Brown ocean effect

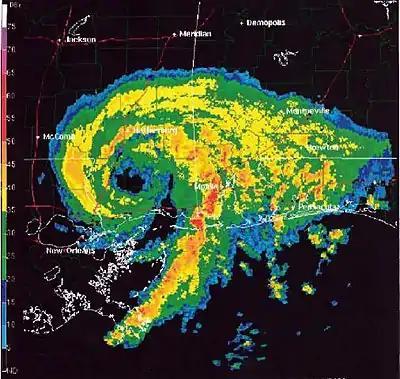
Allison with an eye-like feature over Mississippi.

In the North Indian Ocean, countless cases of brown ocean-type tropical depressions forming over the subcontinent of India have been reported. The IMD has been known to issue advisories for these systems, while the JTWC usually does not, due to the common lack of intensity and structure to these systems. The most recent example of a brown ocean-type system has been characterized in Cyclone Tauktae, as it maintained its intensity despite making a landfall.